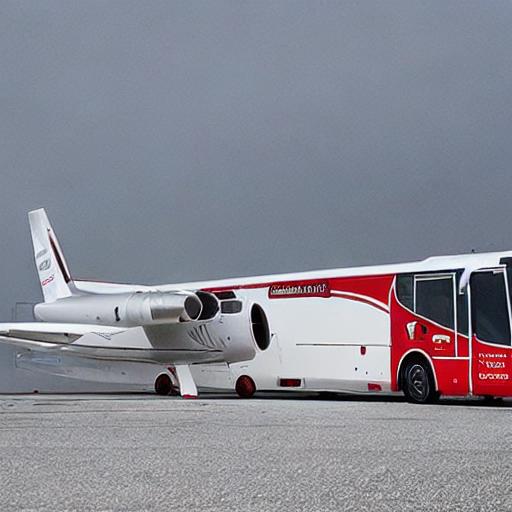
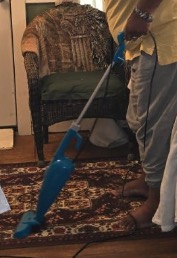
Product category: items_vacuum
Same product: no